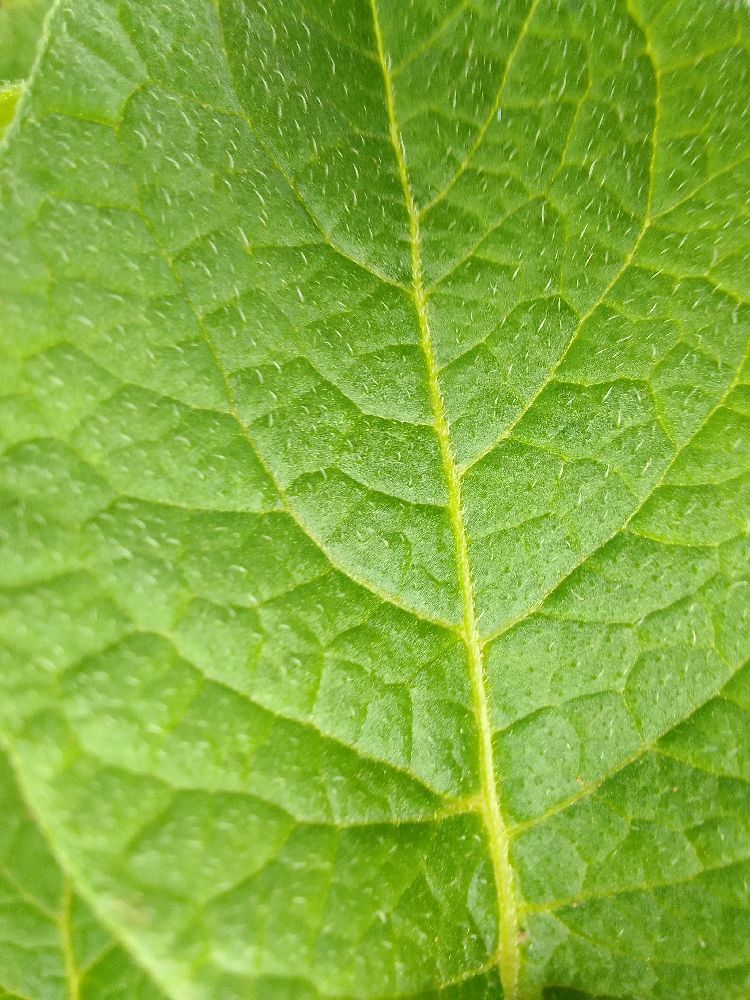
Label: Healthy